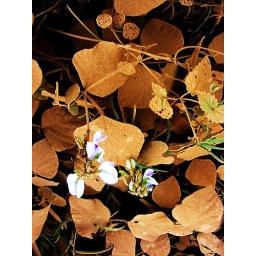
little purple flowers blooming in the middle of leaves that i suppose were green some day..